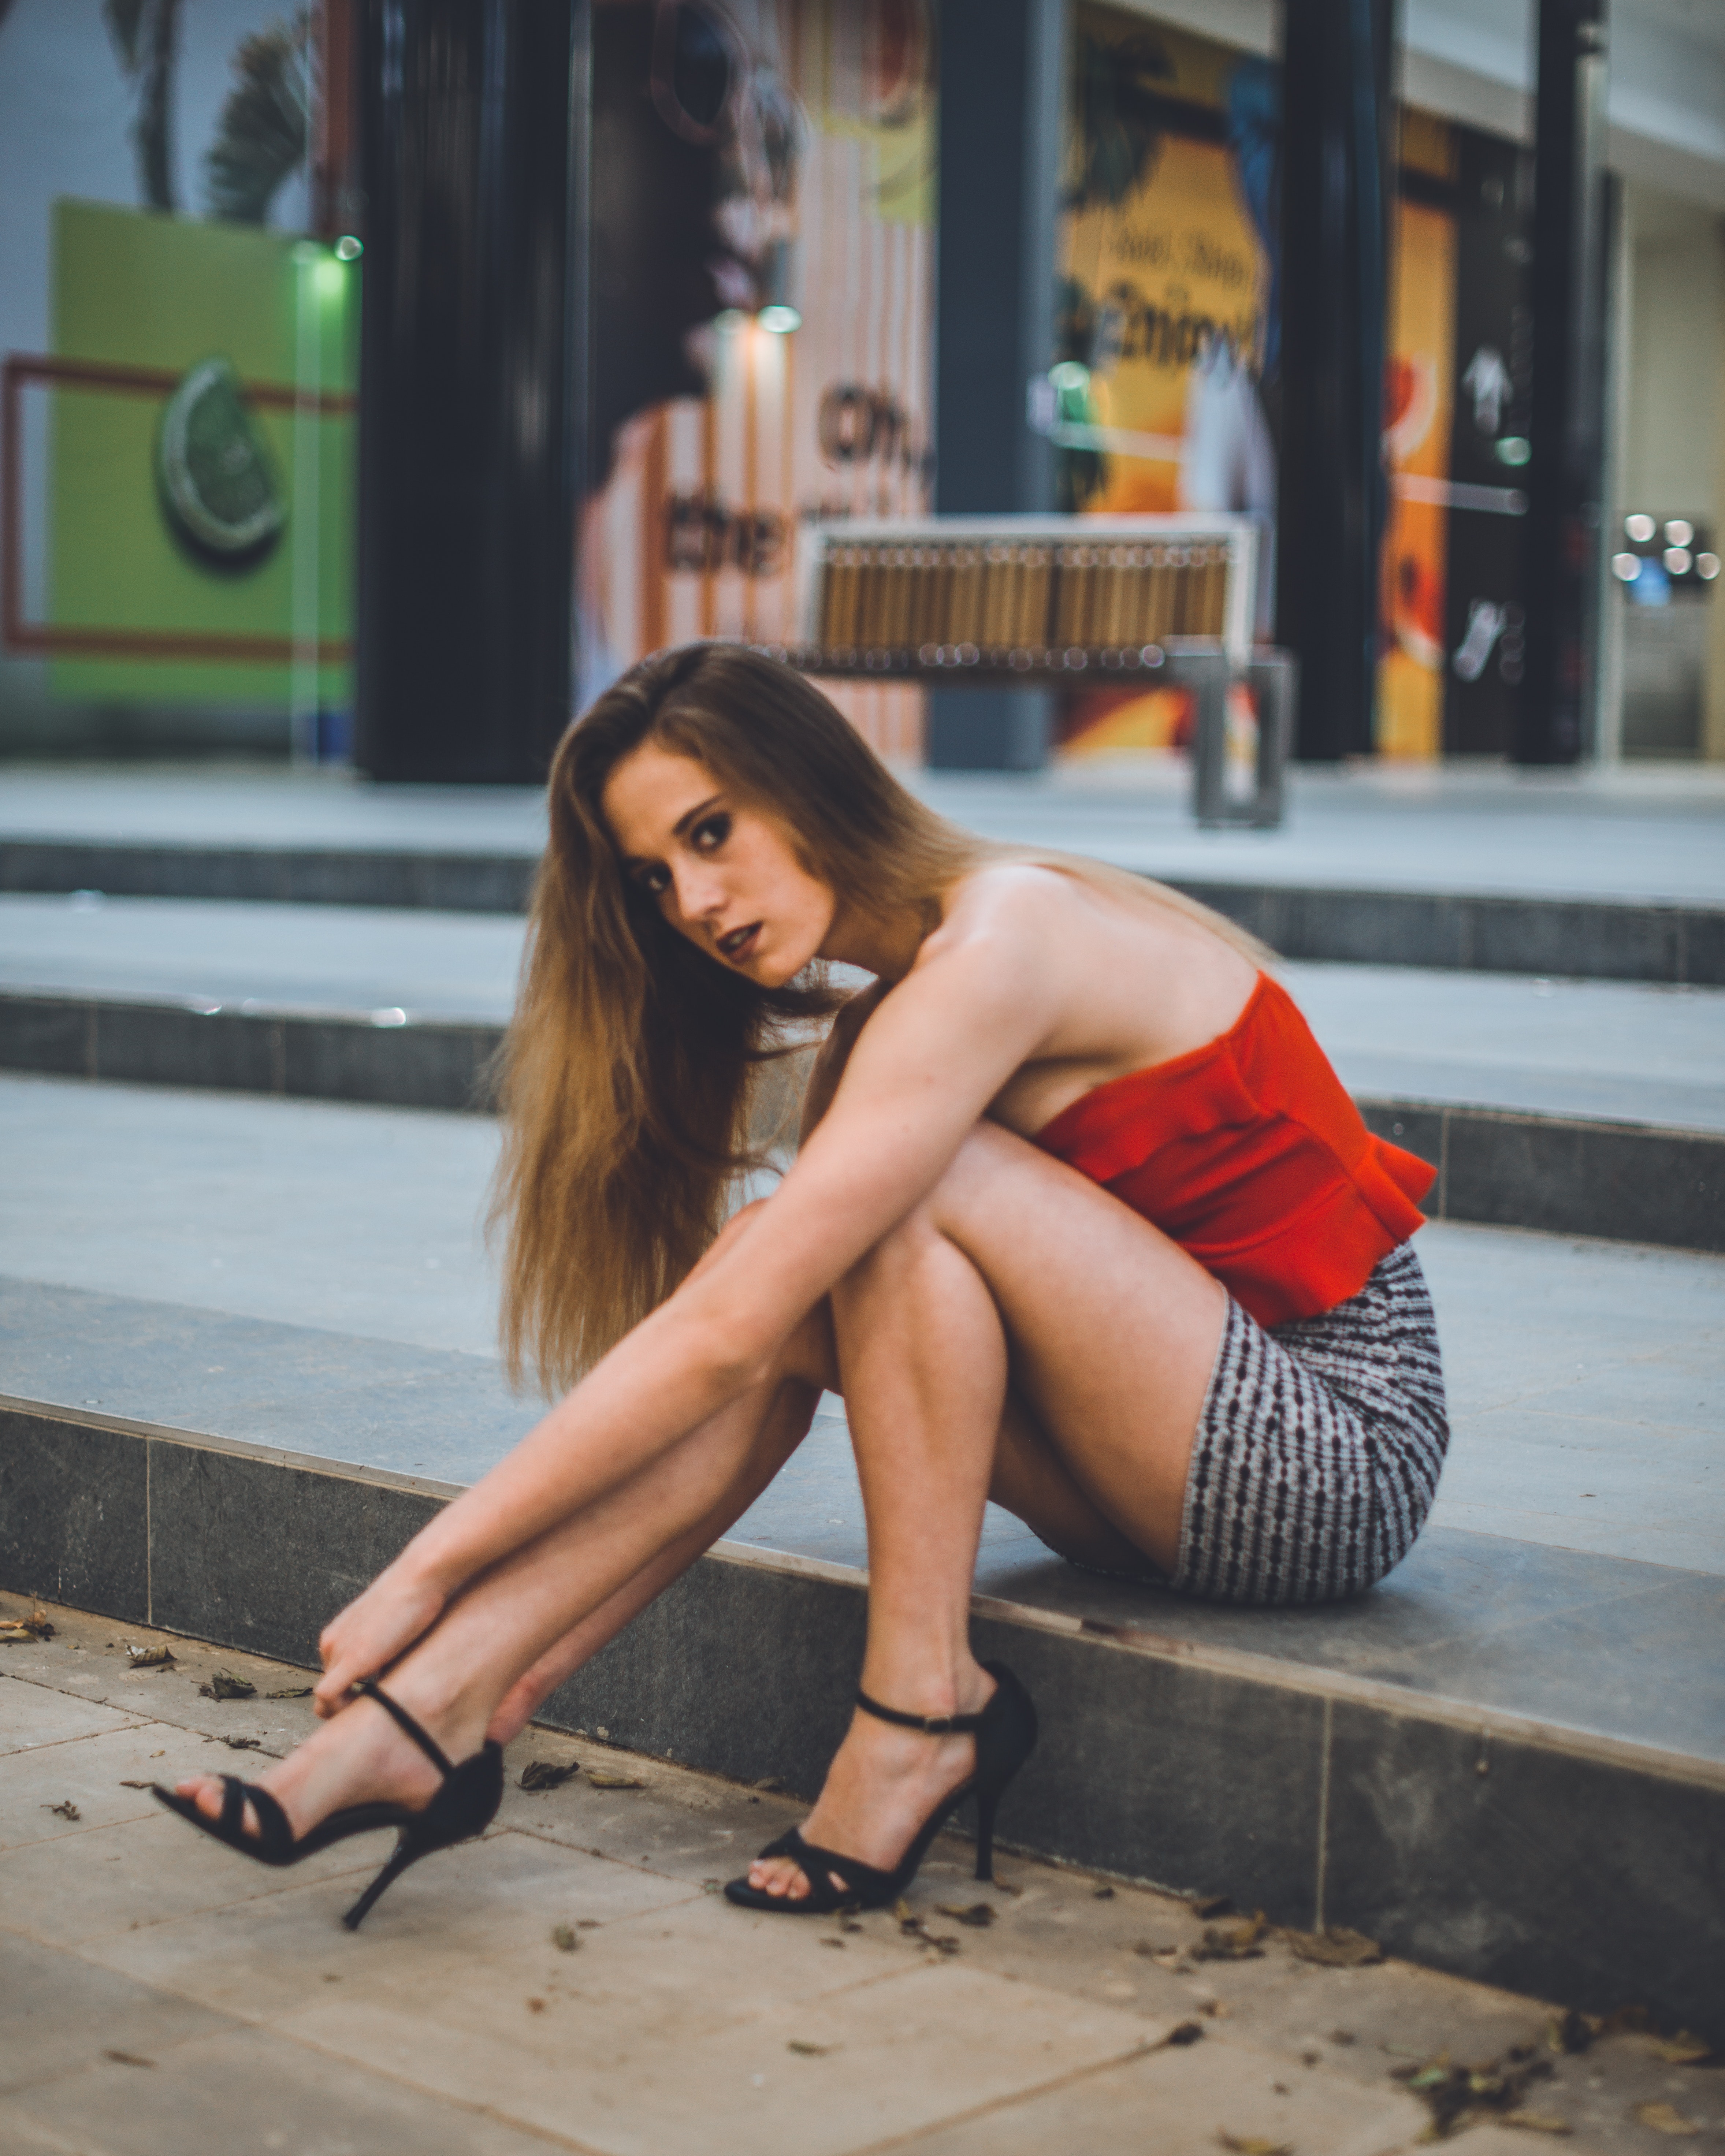
human leg, photograph, beauty, leg, model, skin, fashion, sitting, lip, snapshot, long hair, yellow, photo shoot, black hair, photography, eye, street fashion, thigh, dress, infrastructure, human body, street, footwear, high heels, brown hair, shorts, foot, shoe, art model, style